Freedom Tower (Miami)

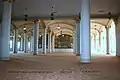
"Freedom Tower Miami New World Mural 1513"

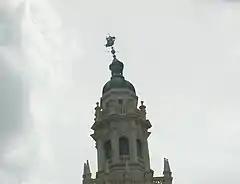
Freedom Tower cupola

Originally completed in 1925 as the headquarters and printing facility for the newspaper "The Miami News", the Freedom Tower is an example of a Mediterranean Revival styled structure with design elements borrowed from the Giralda in Seville, Spain. Its cupola on a 255-foot (78 m) tower contained a decorative beacon.